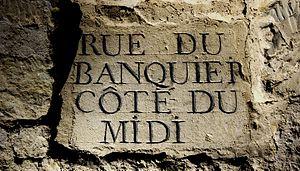
Plaque de la rue du Banquier dans les carrières souterraines de Paris. Côté du Midi, c'est-à-dire trottoir sud.
Les carrières du 13ᵉ arrondissement de Paris constituent un réseau unifié d'anciennes carrières, long de 25 km, ce qui en fait le second plus grand réseau de ce type sous Paris après le Grand réseau sud. Contrairement à un mythe tenace, devenu une plaisanterie chez les cataphiles habitués de l'un ou l'autre des réseaux, les carrières du 13ᵉ arrondissement ne sont pas reliées à celles du 14ᵉ, car les deux sont séparés par la vallée fluviatile de la Bièvre qui coule entre eux.
La rue du Banquier est une voie située dans le quartier de la Salpêtrière du 13ᵉ arrondissement de Paris.